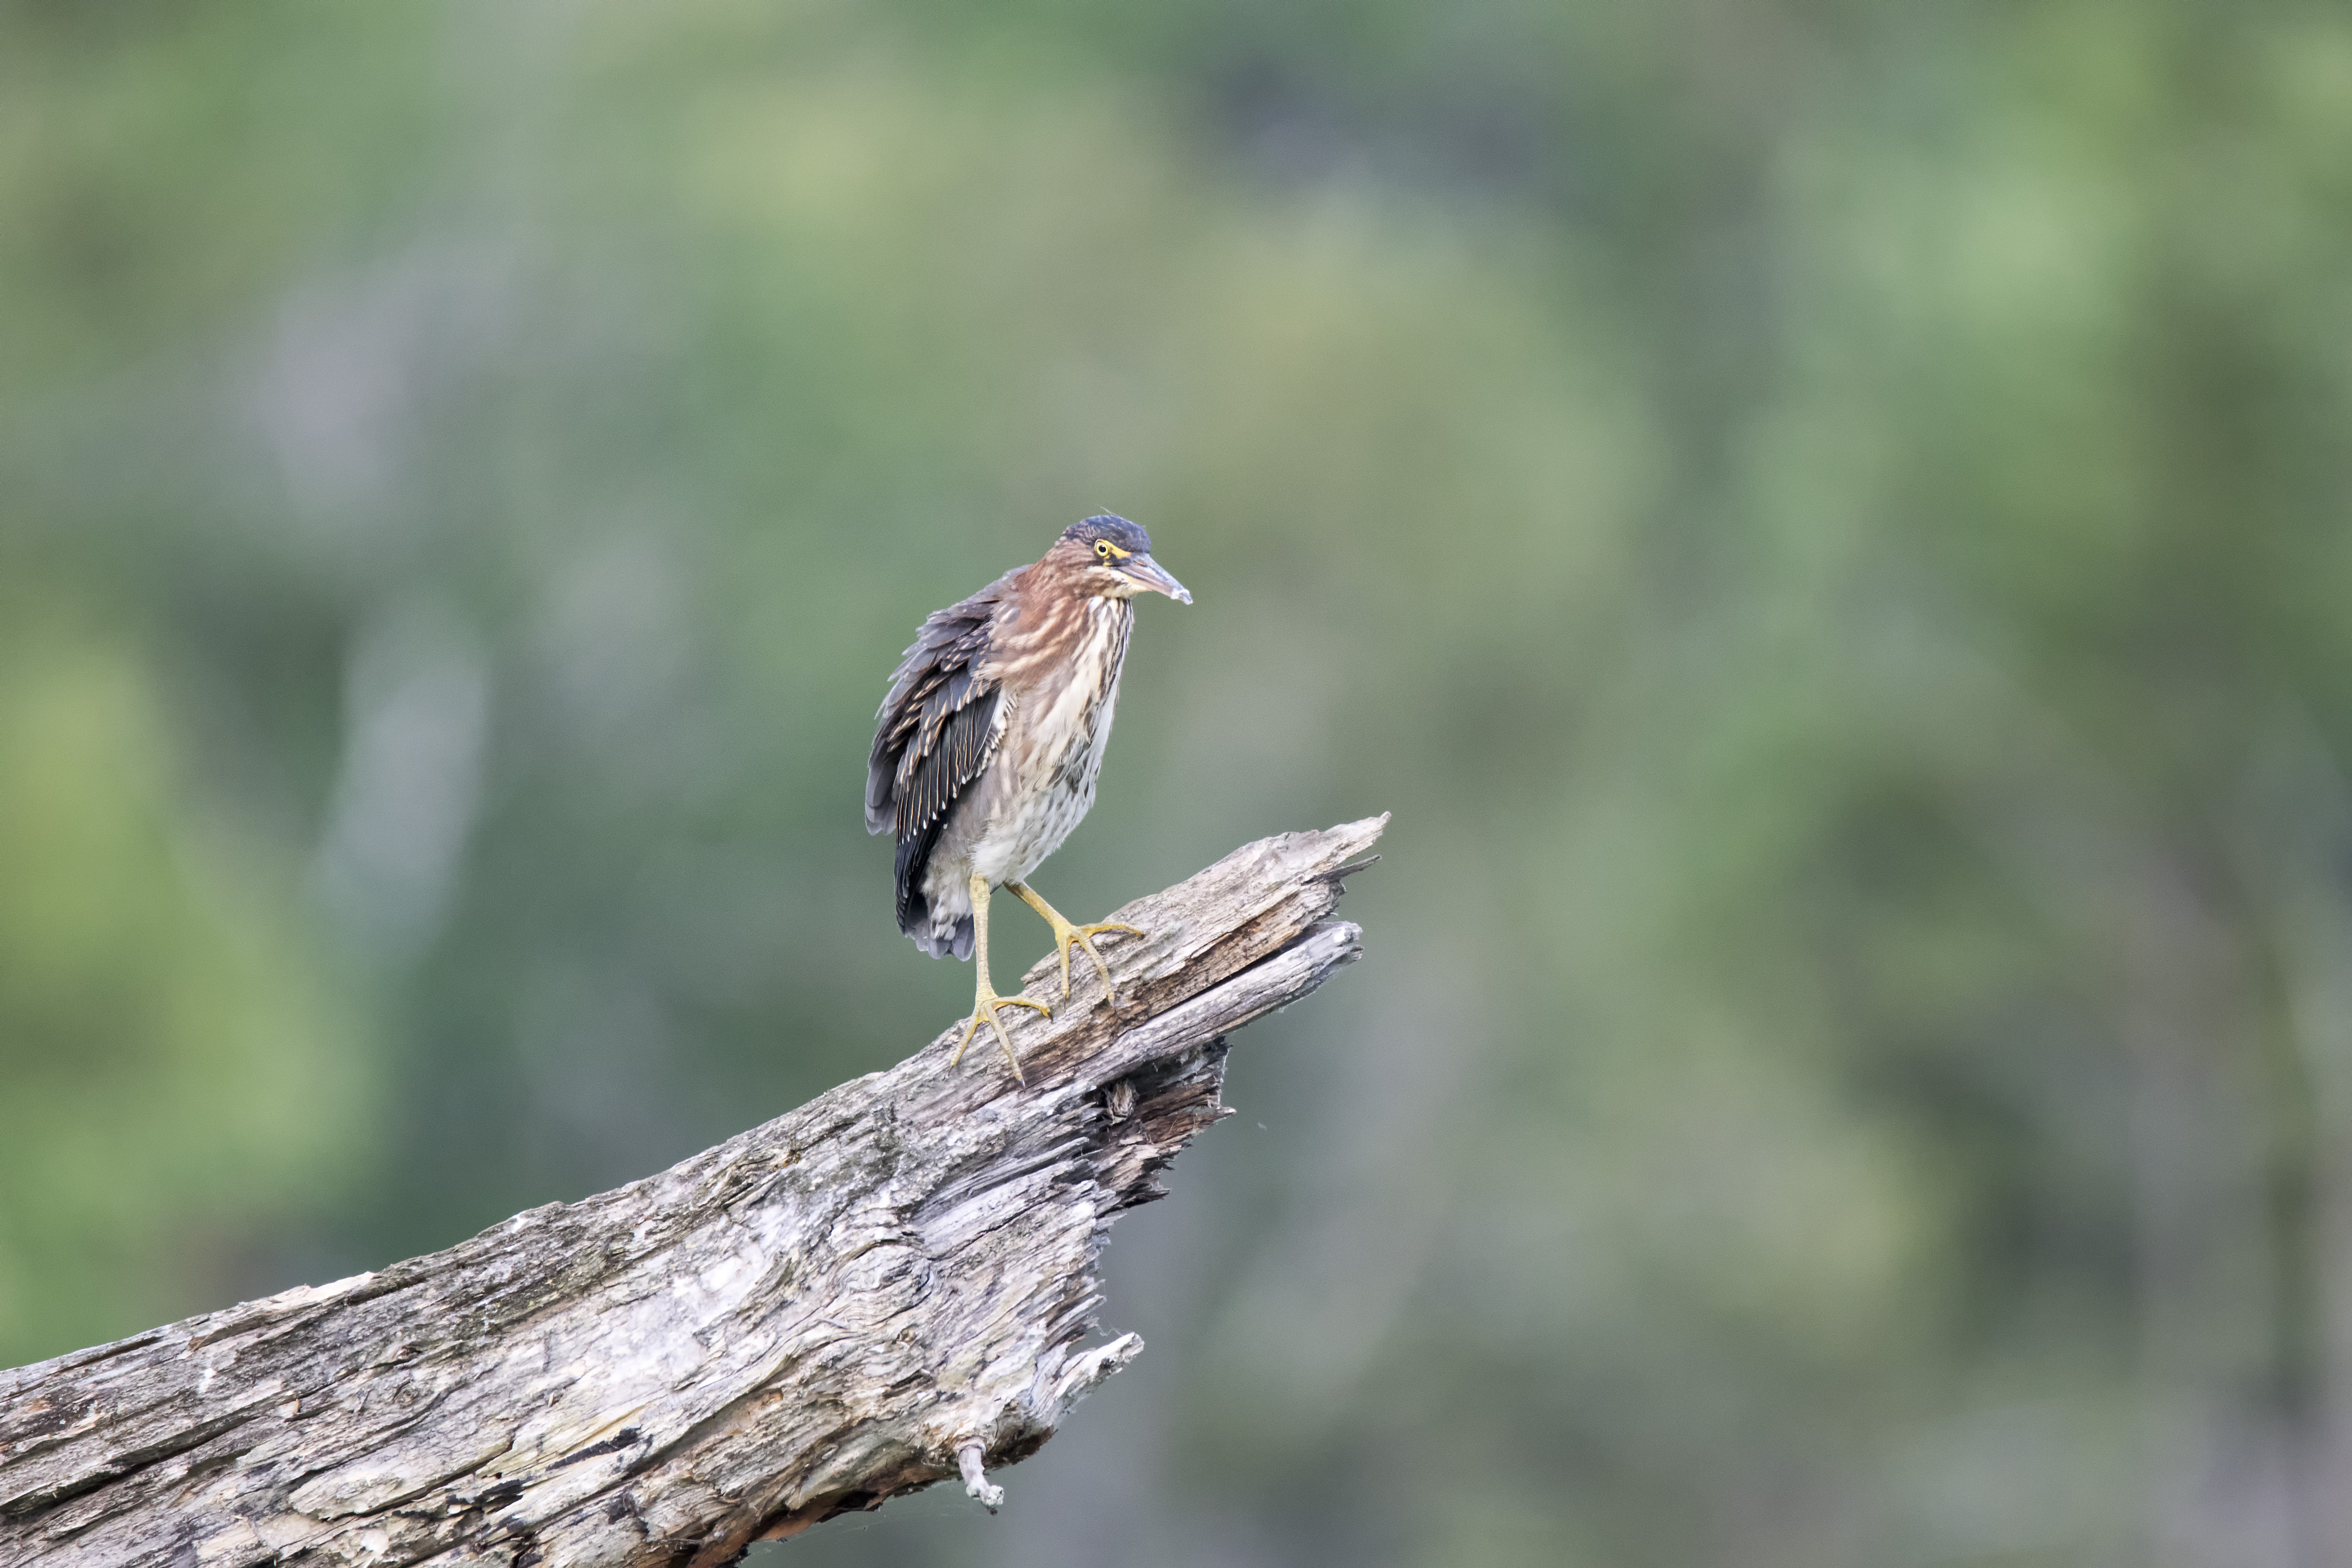
branch, bird, wing, wildlife, green, beak, hawk, fauna, bird of prey, canada, vertebrate, vert, sparrow, quebec, heron, sherbrooke, oiseau, perching bird